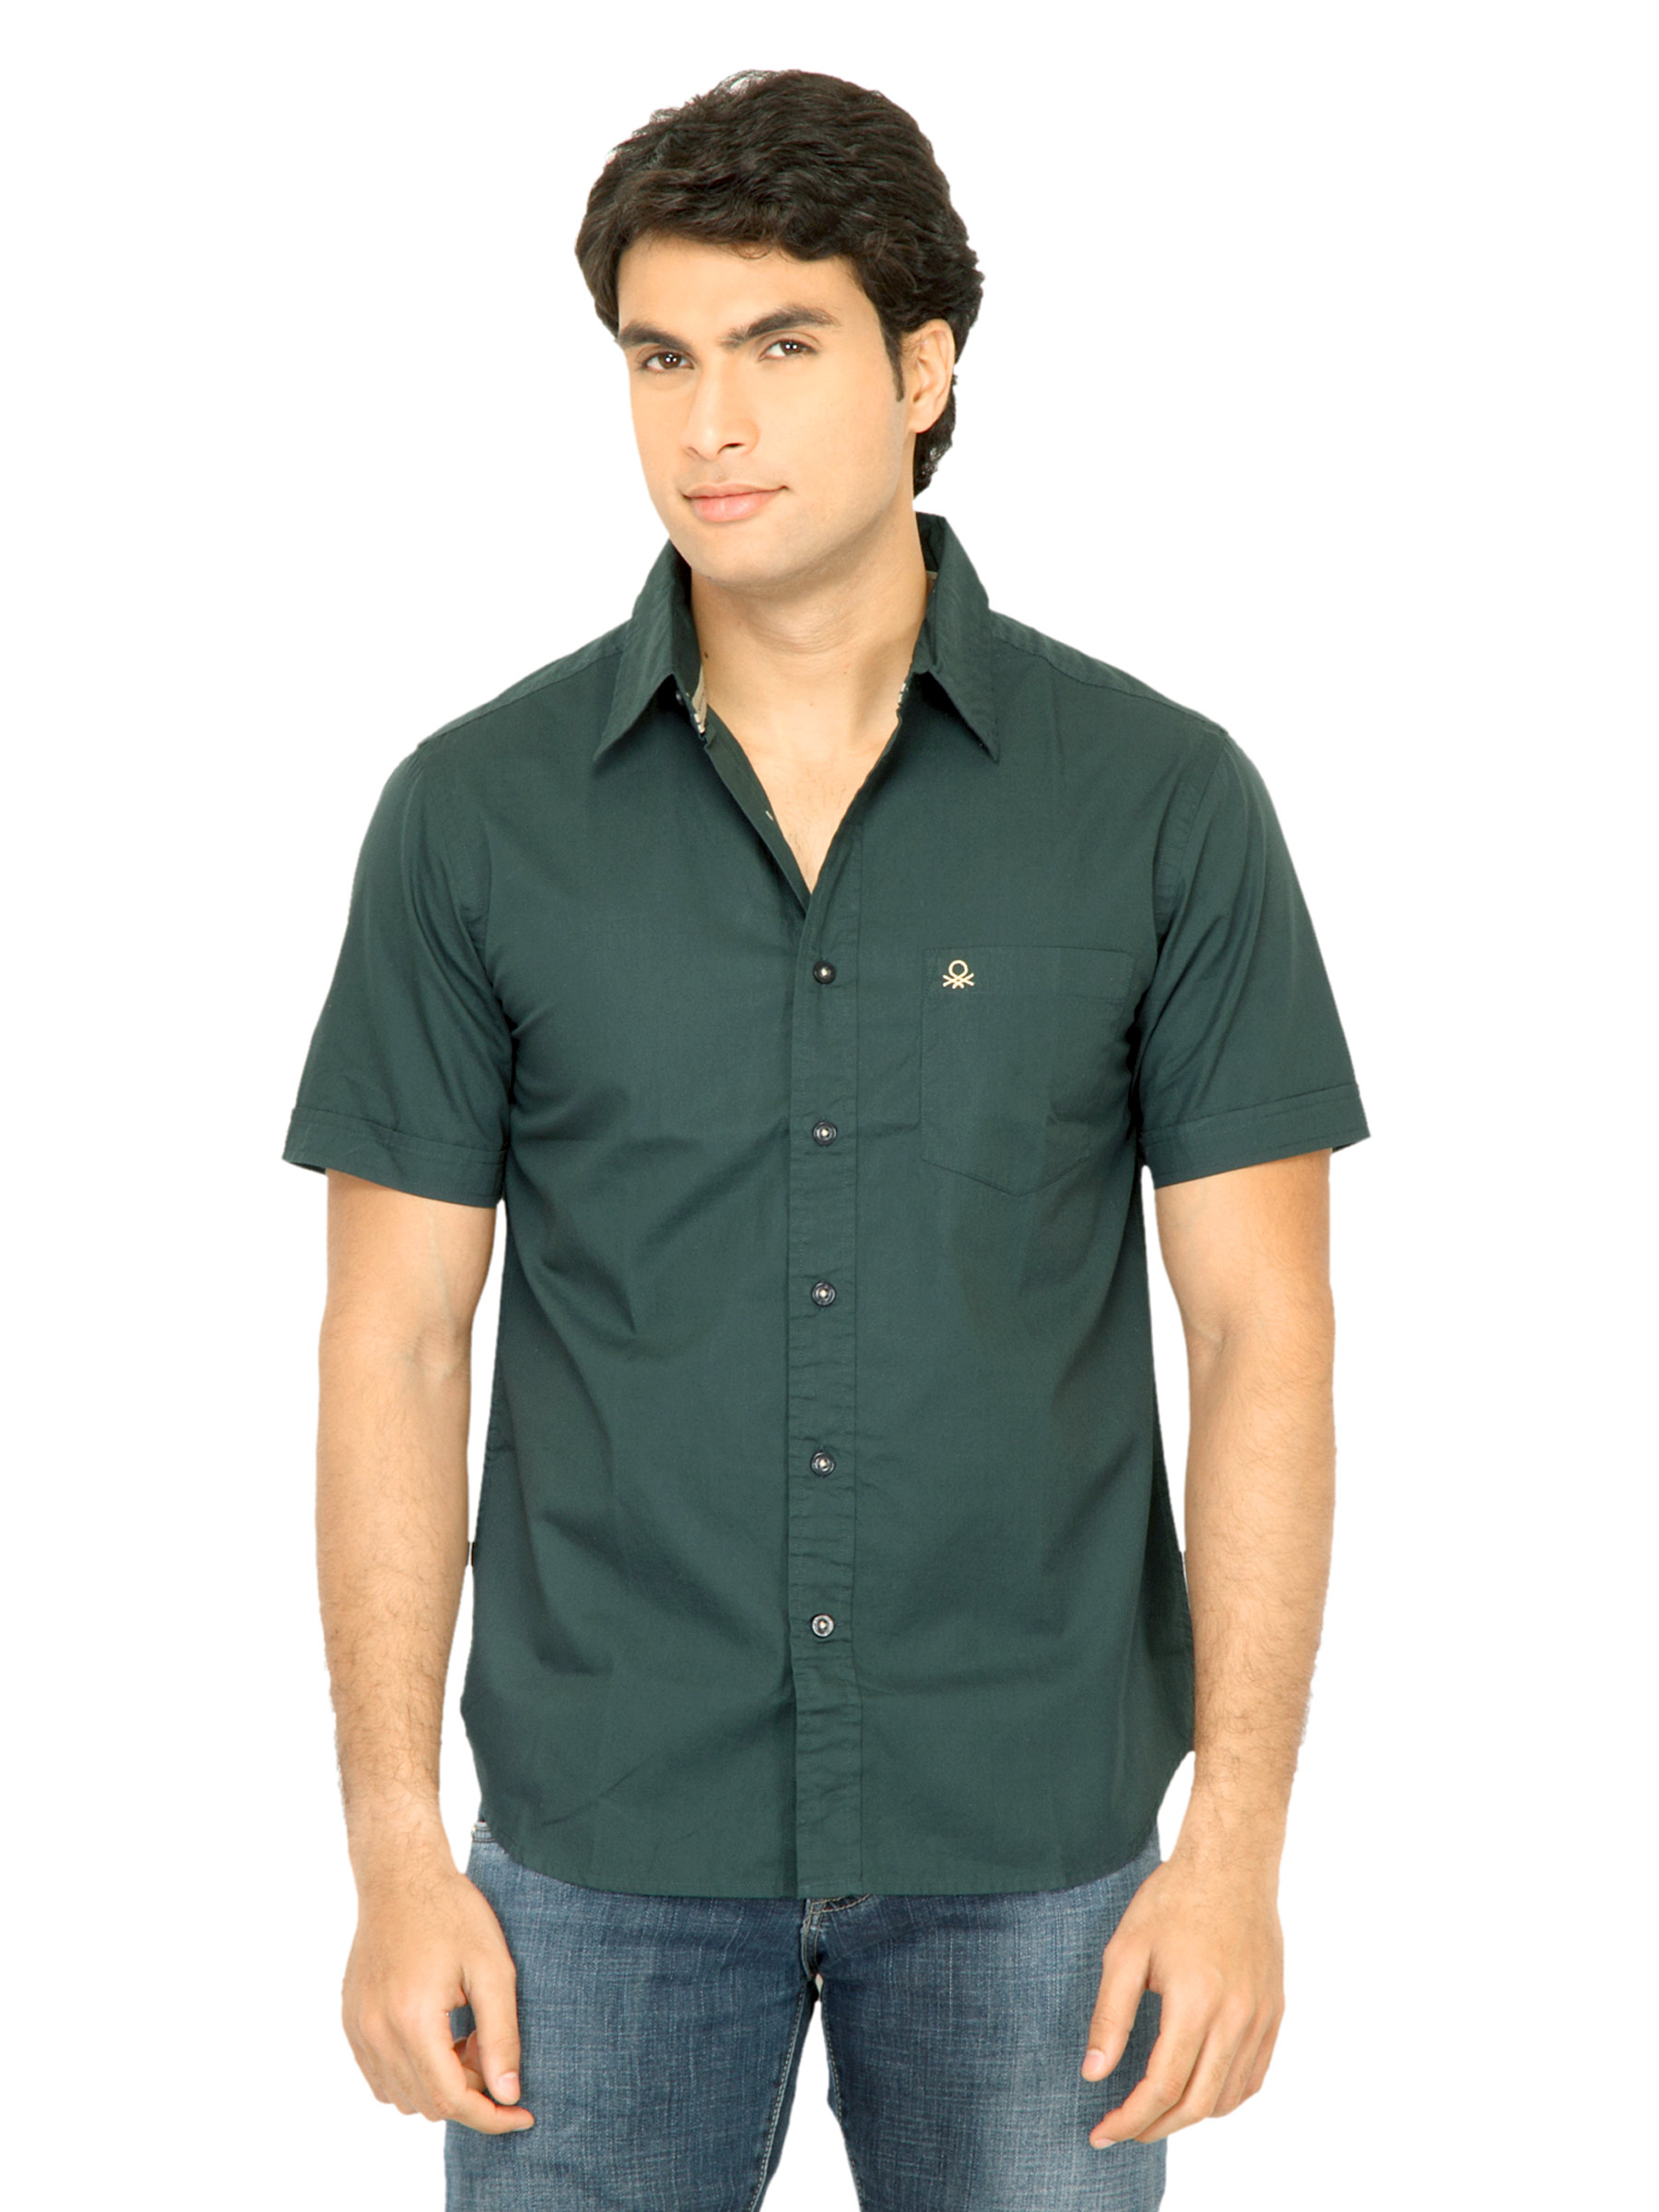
United Colors of Benetton Men Solid Green Shirt
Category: Apparel / Topwear / Shirts
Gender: Men
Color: Green
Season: Summer 2011
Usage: Casual